Casino Luxembourg

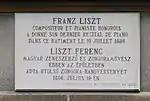
Plaque commemorating Liszt's last concert

The Casino Bourgeois, designed by Luxembourg architects Pierre and Paul Funck, was completed in 1882. In addition to its gaming activities, the casino also had a reading room, a restaurant and a number of large halls which were used for lectures, balls, plays, shows, concerts and art exhibitions. Franz Liszt gave his last piano recital at the casino on 19 July 1886. During the First World War, the building served as the Kaiser's headquarters. In 1959, after being purchased by the State, the building was rented out to the Cultural Circle of the European Communities and became known as the "Foyer Européen". In 1959, a large glass and steel pavilion designed by René Maillet was added to the south side of the building.